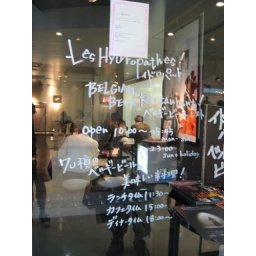
Written on a door in Shibuya; a Belgian beer bar - Parco Book Center